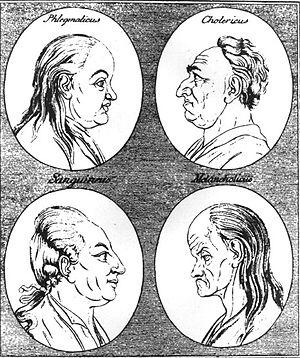
La comédie des humeurs est un genre dramatique dérivé de la comédie qui a pour personnage principal un sujet entièrement dominé par un trait de caractère. Le procédé existait déjà chez Aristophane, mais ce sont les auteurs dramatiques anglais Benjamin Jonson et George Chapman qui en systématisent la formule à la fin du XVIᵉ siècle.
Les tests de personnalité désignent des techniques psychologiques d’exploitation des aspects non cognitifs de la personnalité.